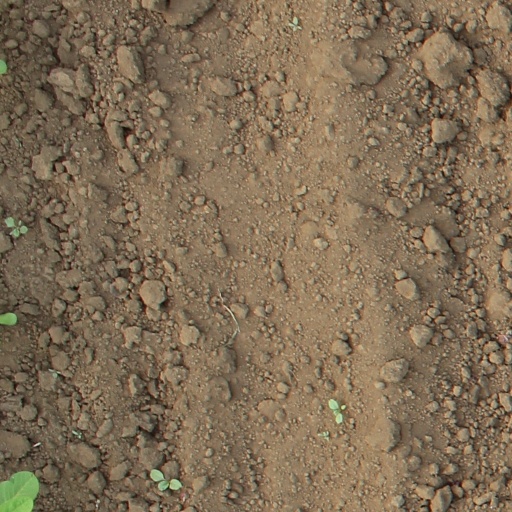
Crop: soybean